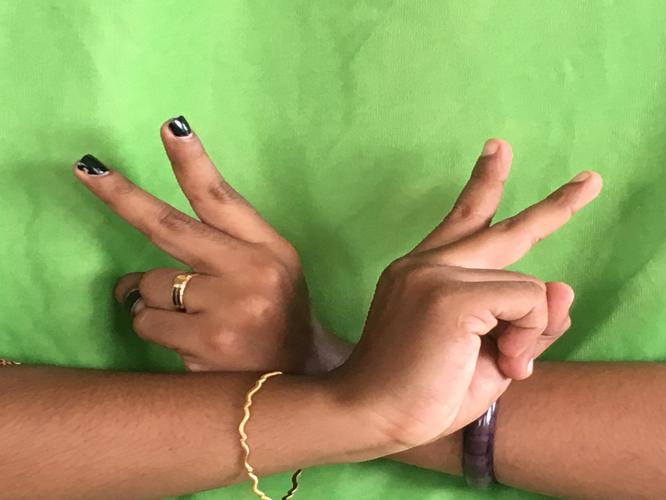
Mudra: Kartariswastika
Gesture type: double_hand